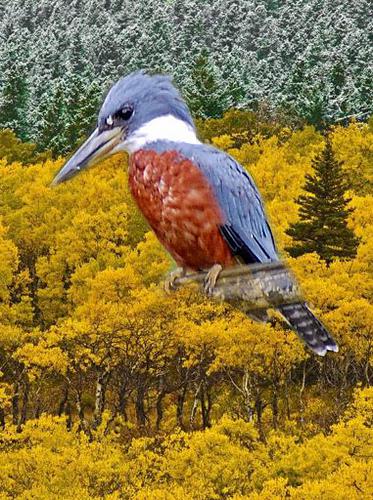
Bird species: Ringed_Kingfisher
Bird type: landbird
Background: land